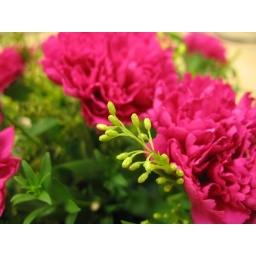
Tryin to get the buds sharper and clear while blurring the flower in the back ground..